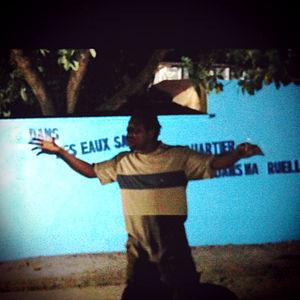
Hervé Yamguen est un artiste camerounais.